Portuguese Colonial War

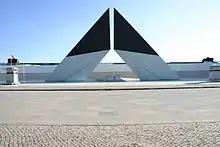
Monument in Lisbon to Portuguese soldiers who died in the Overseas War (1961–1976).

The guerrillas' AKM rifles and such variants were highly thought of by many Portuguese soldiers, as they were more mobile than the m/961 (G3), while permitting the user to deliver a heavy volume of automatic fire at the closer ranges typically encountered in bush warfare. The AKM's ammunition load was also lighter. The average Angolan or Mozambican rebel could easily transport 150 7.62×39mm cartridges (five 30-round magazines) on his person during bush operations, compared to 100 7.62×51mm rounds (five 20-round magazines) typically carried by a Portuguese infantryman on patrol. Though a common misconception holds that Portuguese soldiers used captured AKM type weapons, this was only true of a few elite units for special missions. Like U.S. forces in Vietnam, ammunition resupply difficulties and the obvious danger of being mistaken for a guerrilla when firing an enemy weapon generally precluded their use.